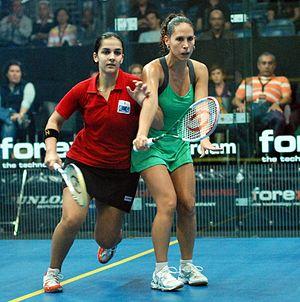
Le championnat du monde de squash féminin 2009 se déroule à Amsterdam du 20 au 27 septembre 2009.